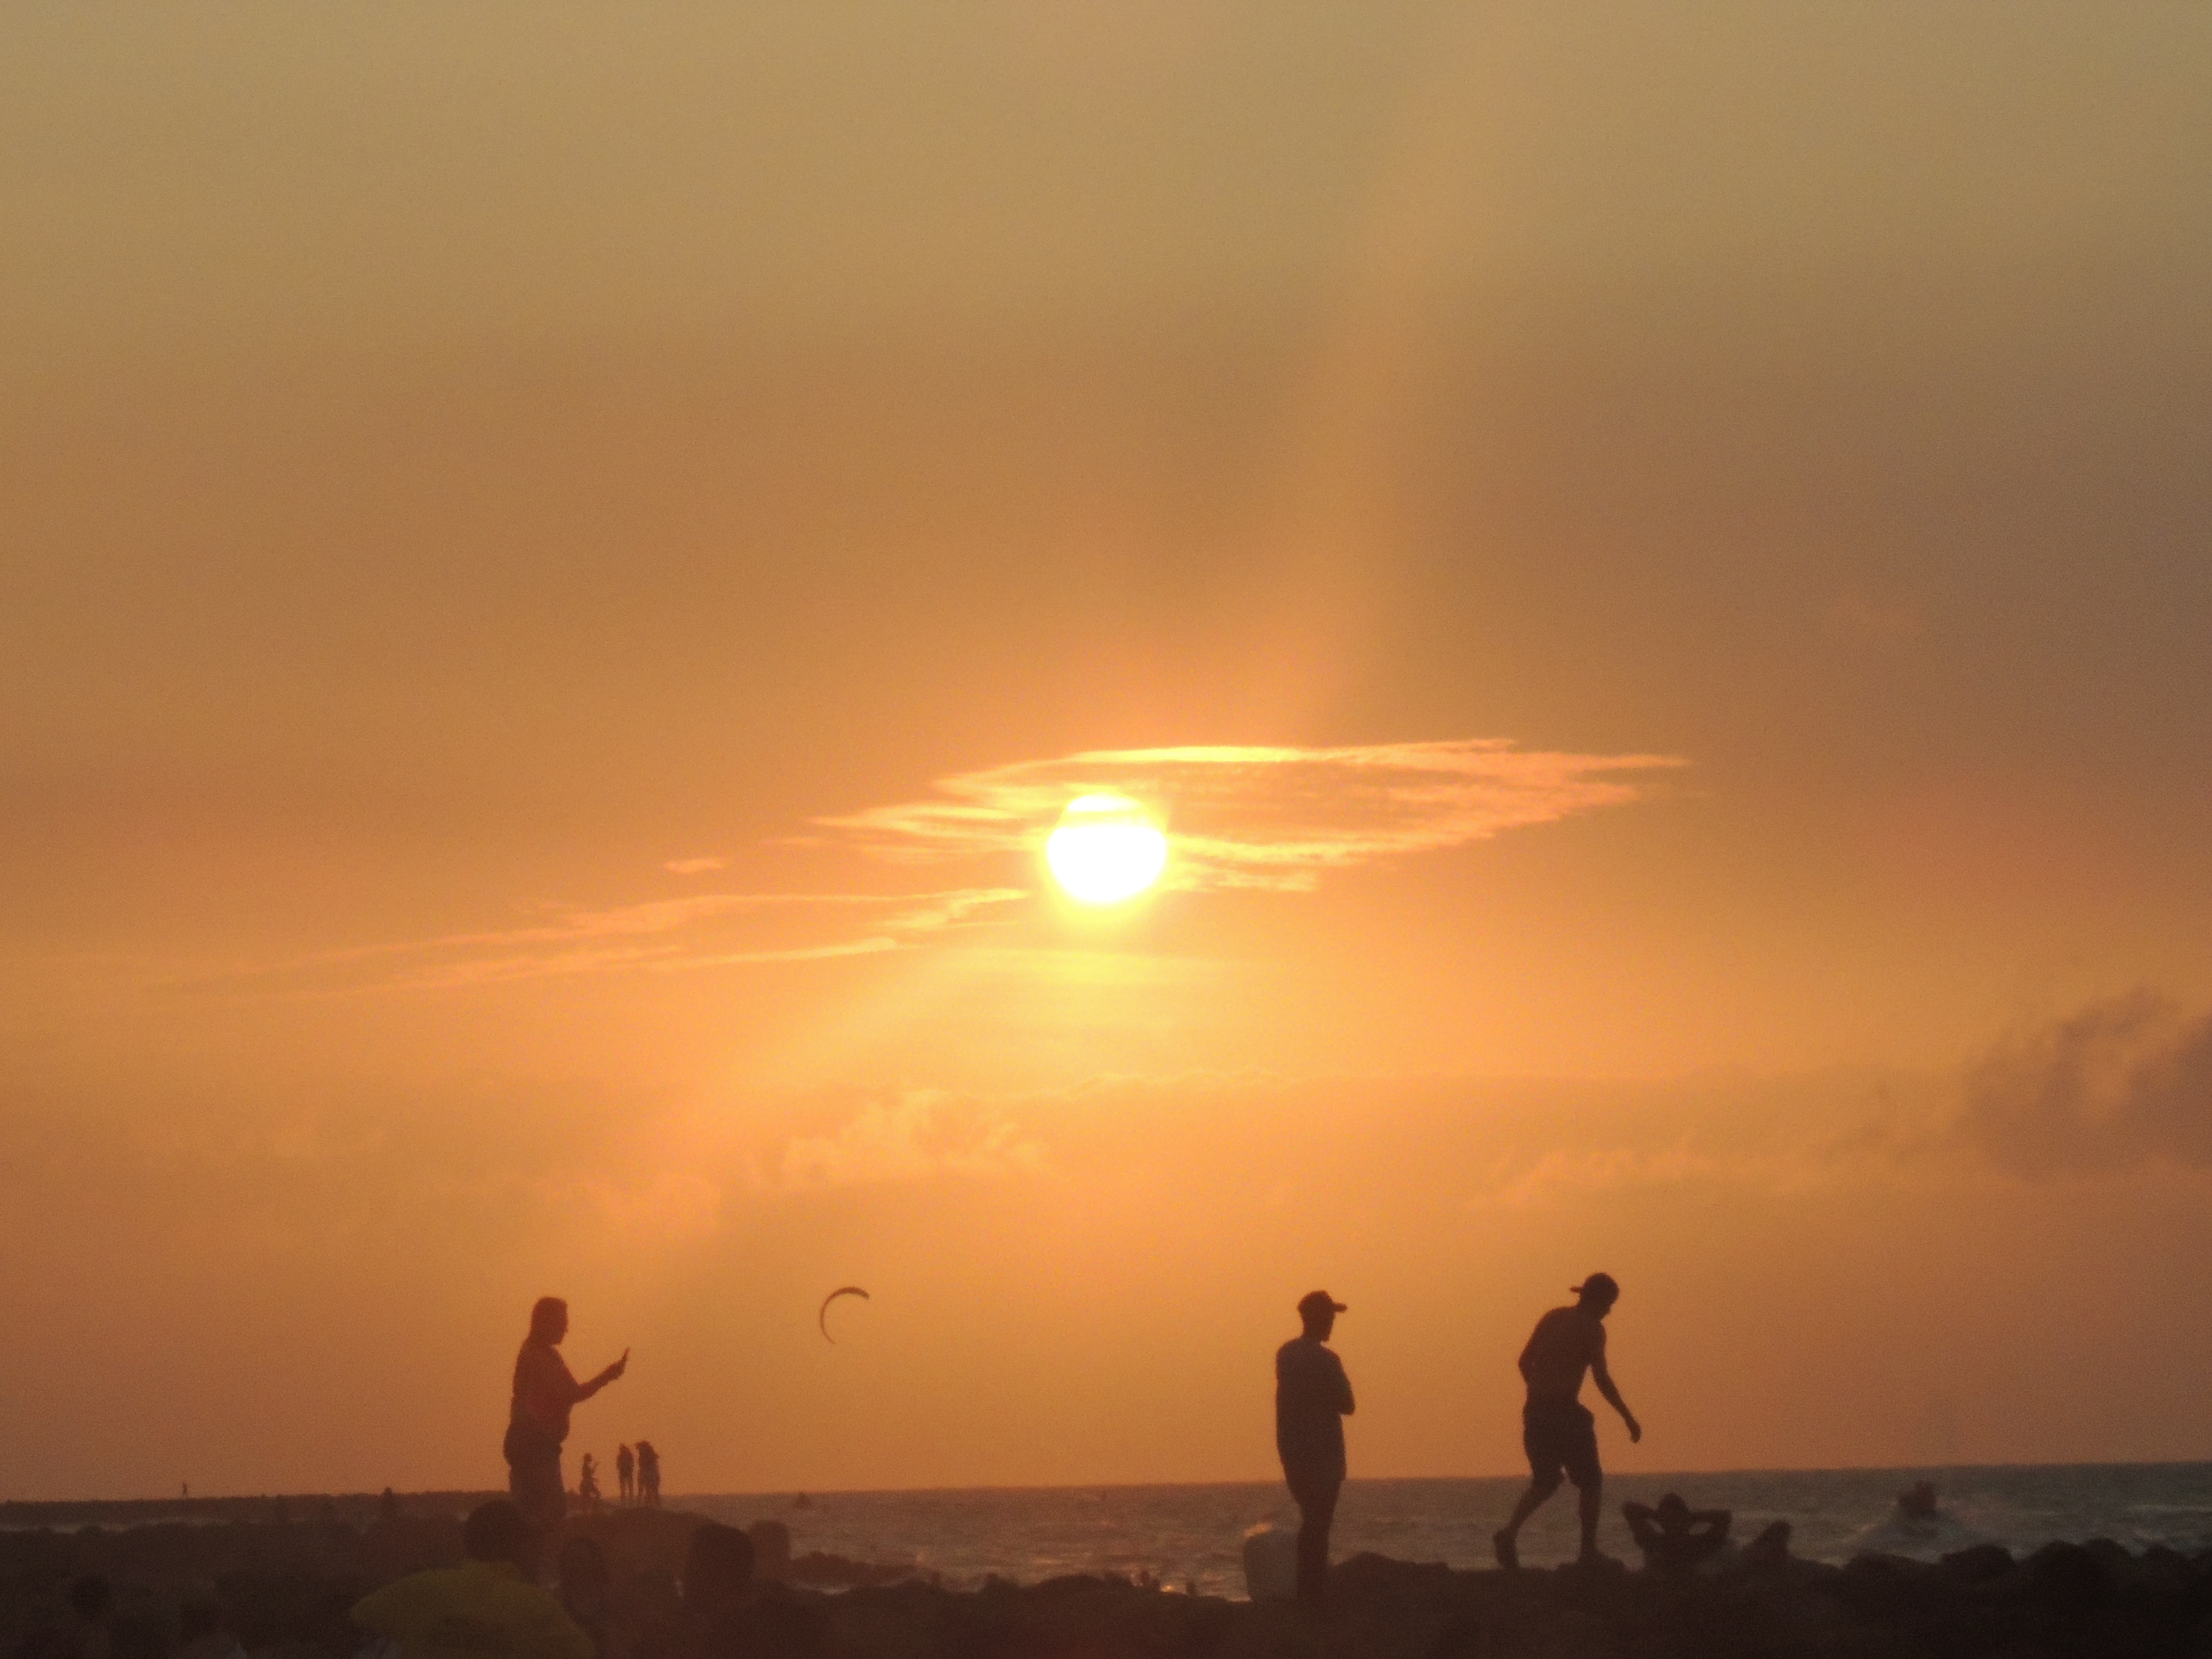
nature, sky, sun, sunset, sunrise, horizon, evening, cloud, atmospheric phenomenon, morning, sea, calm, dusk, sunlight, ecoregion, astronomical object, afterglow, fun, photography, heat, dawn, vacation, beach, landscape, backlighting, plain, ocean, coast